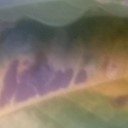
Label: Leaf_rust